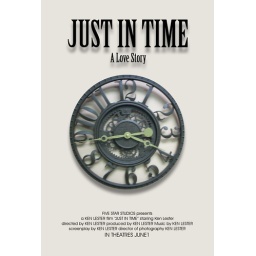
Movie Poster -- The clock on the wall in my office.